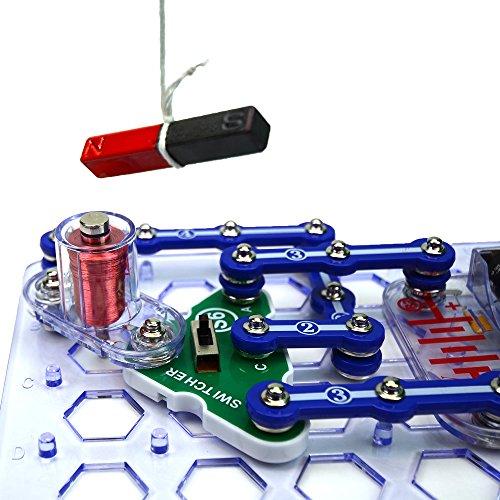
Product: Snap Circuits Stem Electronics Discovery Kit
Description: AWARD WINNING Snap Circuit line of Electronic dISCOVERY Kits.
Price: $53.01
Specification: ProductDimensions:9.8x1.8x15inches|ItemWeight:2pounds|ShippingWeight:2.05pounds(Viewshippingratesandpolicies)|ASIN:B0719QGWMZ|Itemmodelnumber:SC-STEM|Manufacturerrecommendedage:8-16years